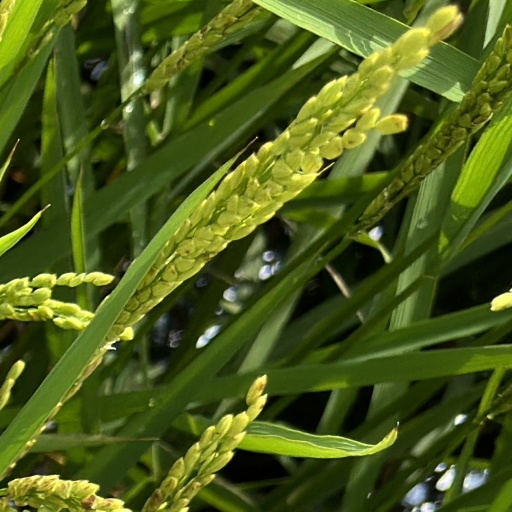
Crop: rice